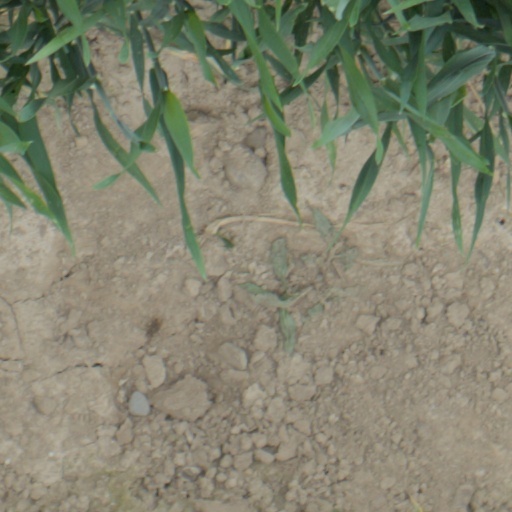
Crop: wheat